Dar Caïd Nessim Samama

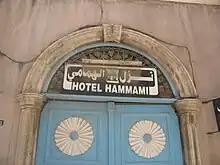
Entrance of the palace

Dar Caïd Nessim Samama is one of the palaces of the medina of Tunis.